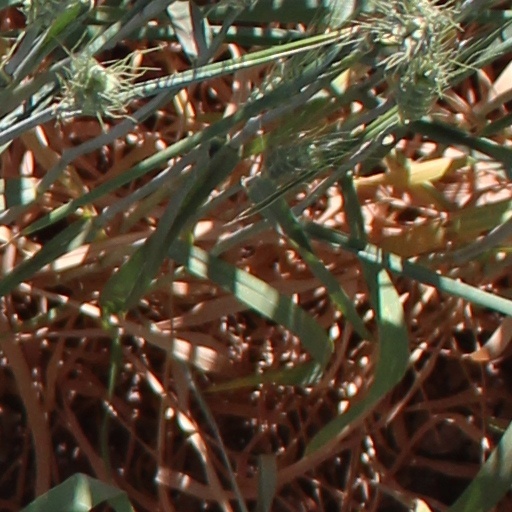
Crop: wheat